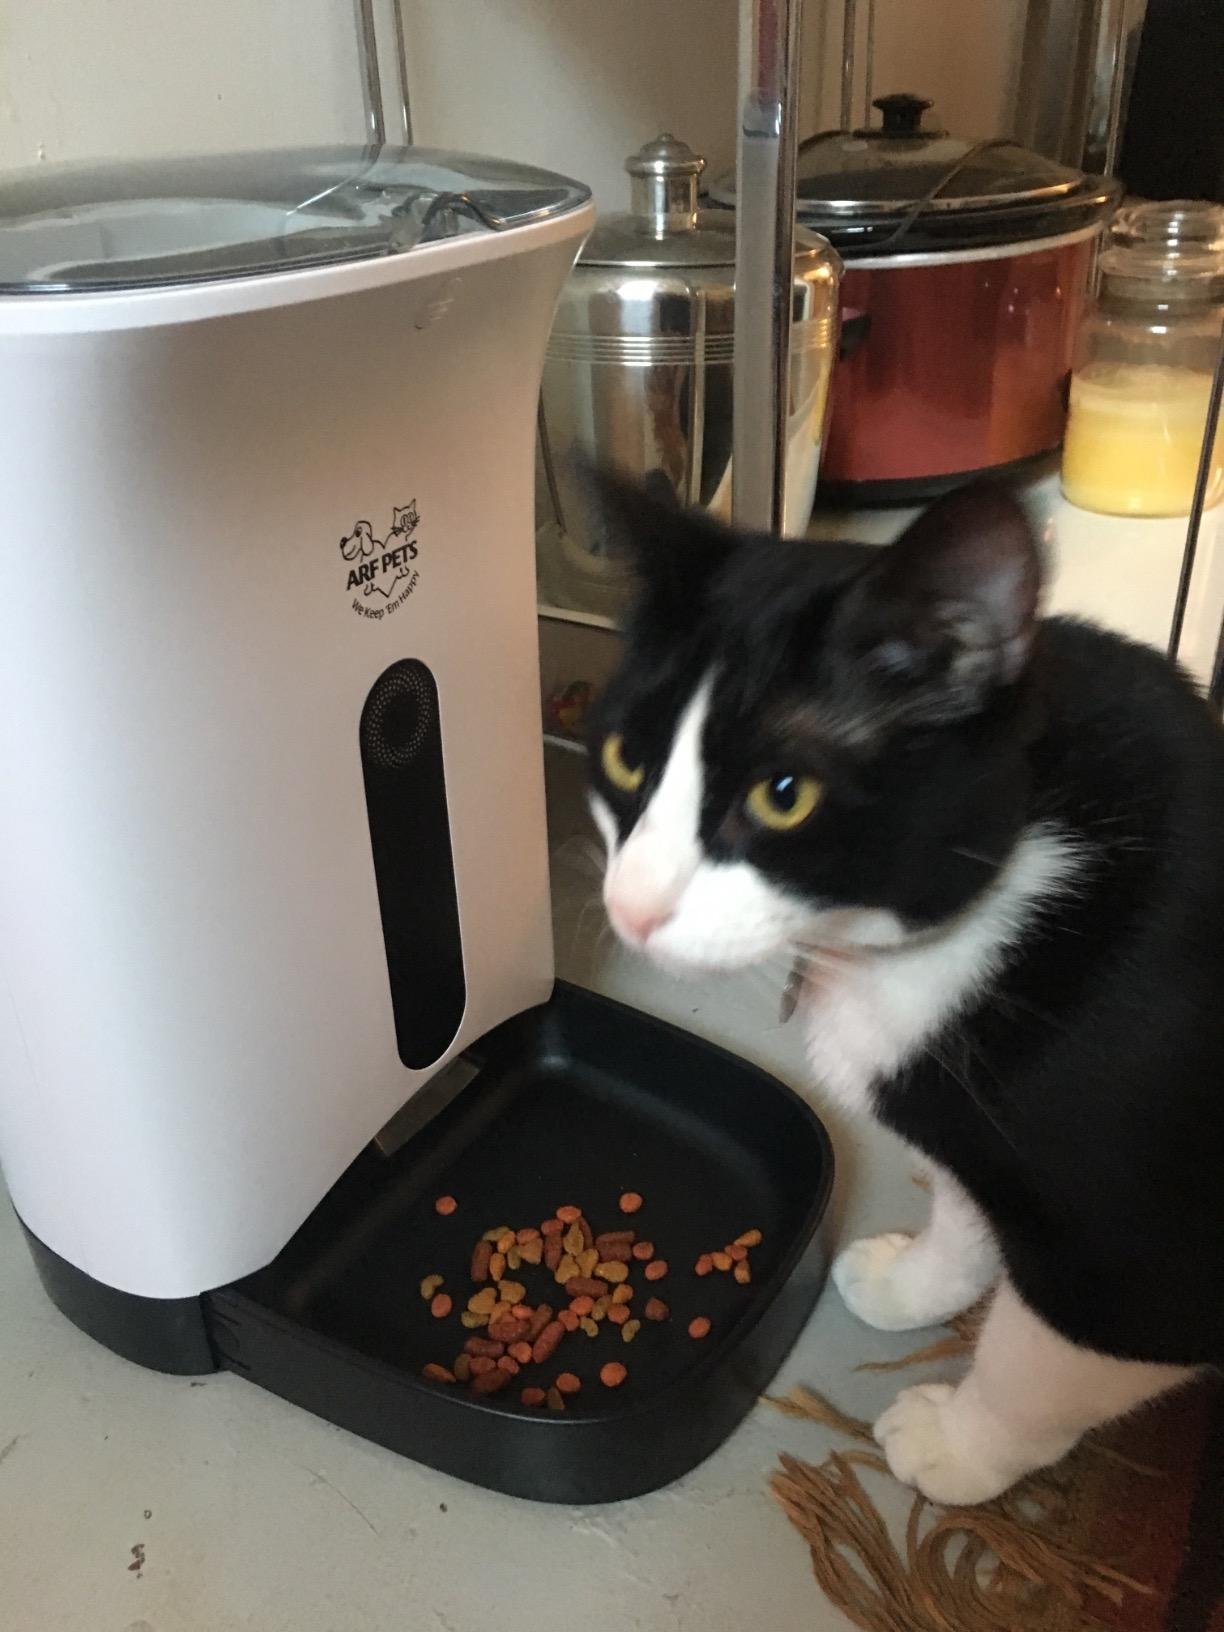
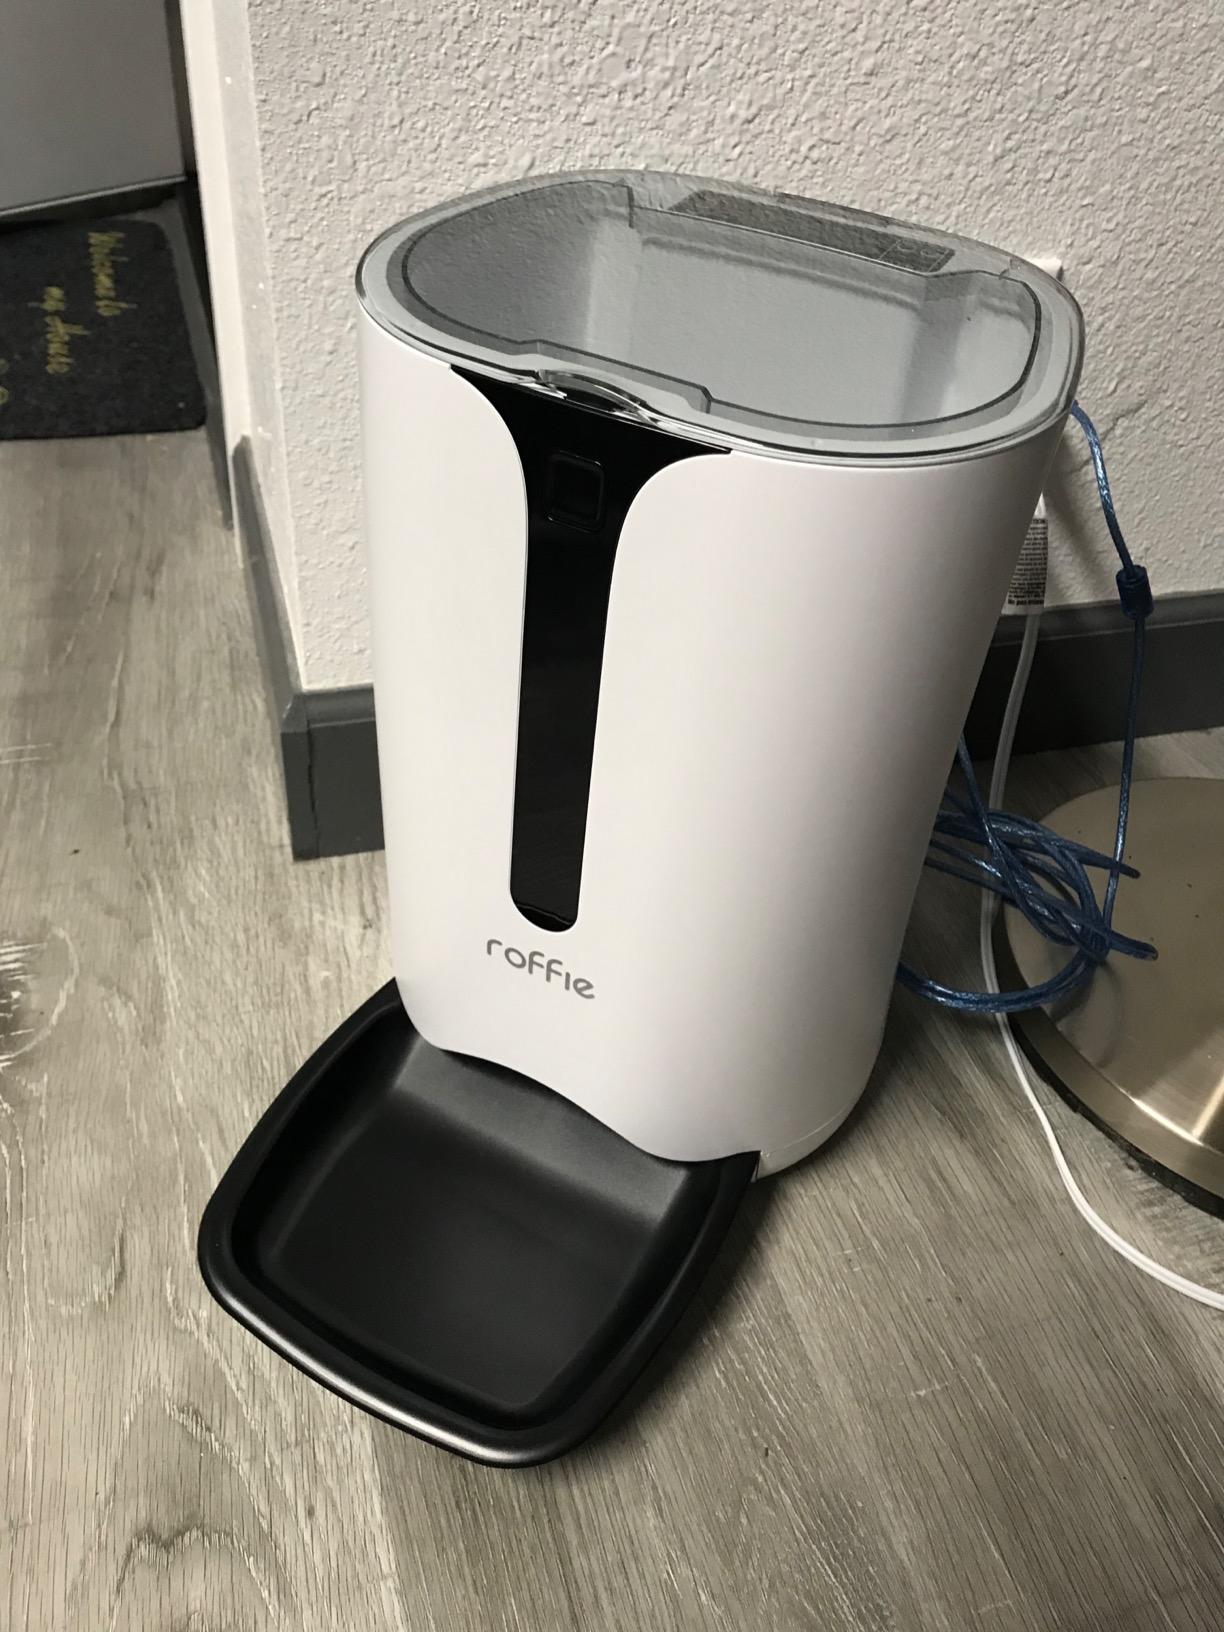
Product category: items_feeder
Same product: no